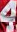
Number: 4